Kate Miller-Heidke

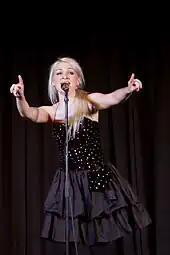
Performing at the Brunswick Music Festival, March 2009

Miller-Heidke's second album, "Curiouser", was released on 18 October 2008, which was recorded in Los Angeles, she worked with co-producers Nuttall and Mickey Petralia (Beck, Flight of the Conchords). The tracks were mostly written during a two-month period with creative collaborator and now-husband, Nuttall. The album's lead single, "Can't Shake It" debuted on the ARIA Singles Chart at No. 38 in October 2008, making it her first top 40 song. "Curiouser" was her first top 10 album: peaking at No. 2. McFarlane called it her "major breakthrough." In April 2009 Miller-Heidke returned to operatic works and won critical acclaim for her performance as Baby Jane in "" at the Sydney Opera House.